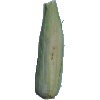
Label: Corn Husk 1